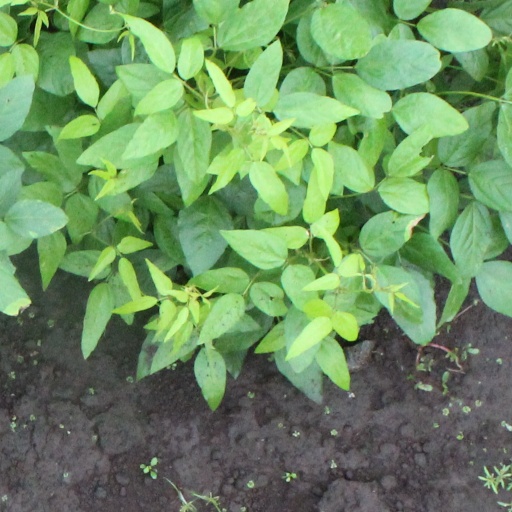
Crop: soybean